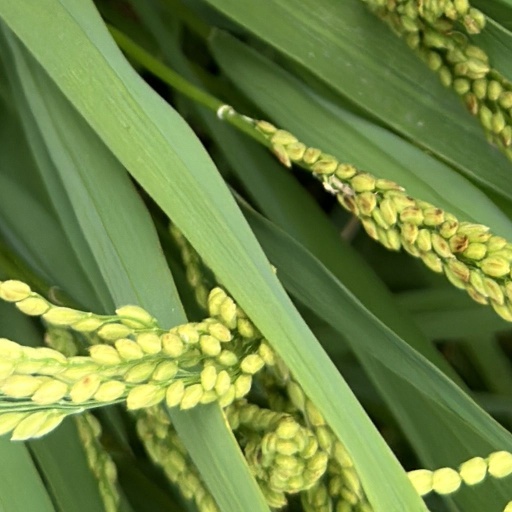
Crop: rice